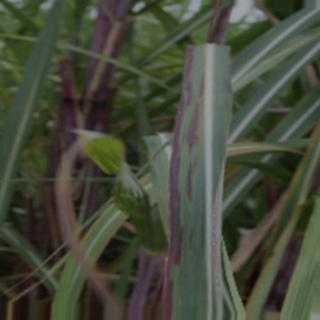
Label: sugarcane_bacterial_blight